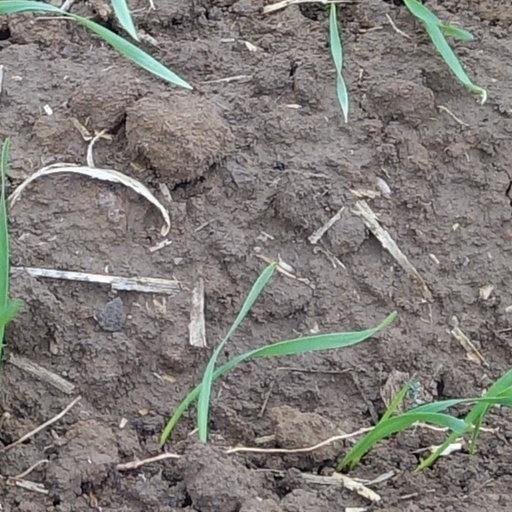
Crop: wheat